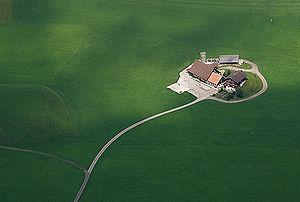
La Suisse est un pays d'Europe occidentale composé de 26 cantons souverains ayant pour capitale fédérale la ville de Berne. Elle est entourée de cinq pays : l'Autriche et le Liechtenstein à l'est, l'Allemagne au nord, la France à l'ouest et l'Italie au sud, et ne dispose pas d'accès à la mer.